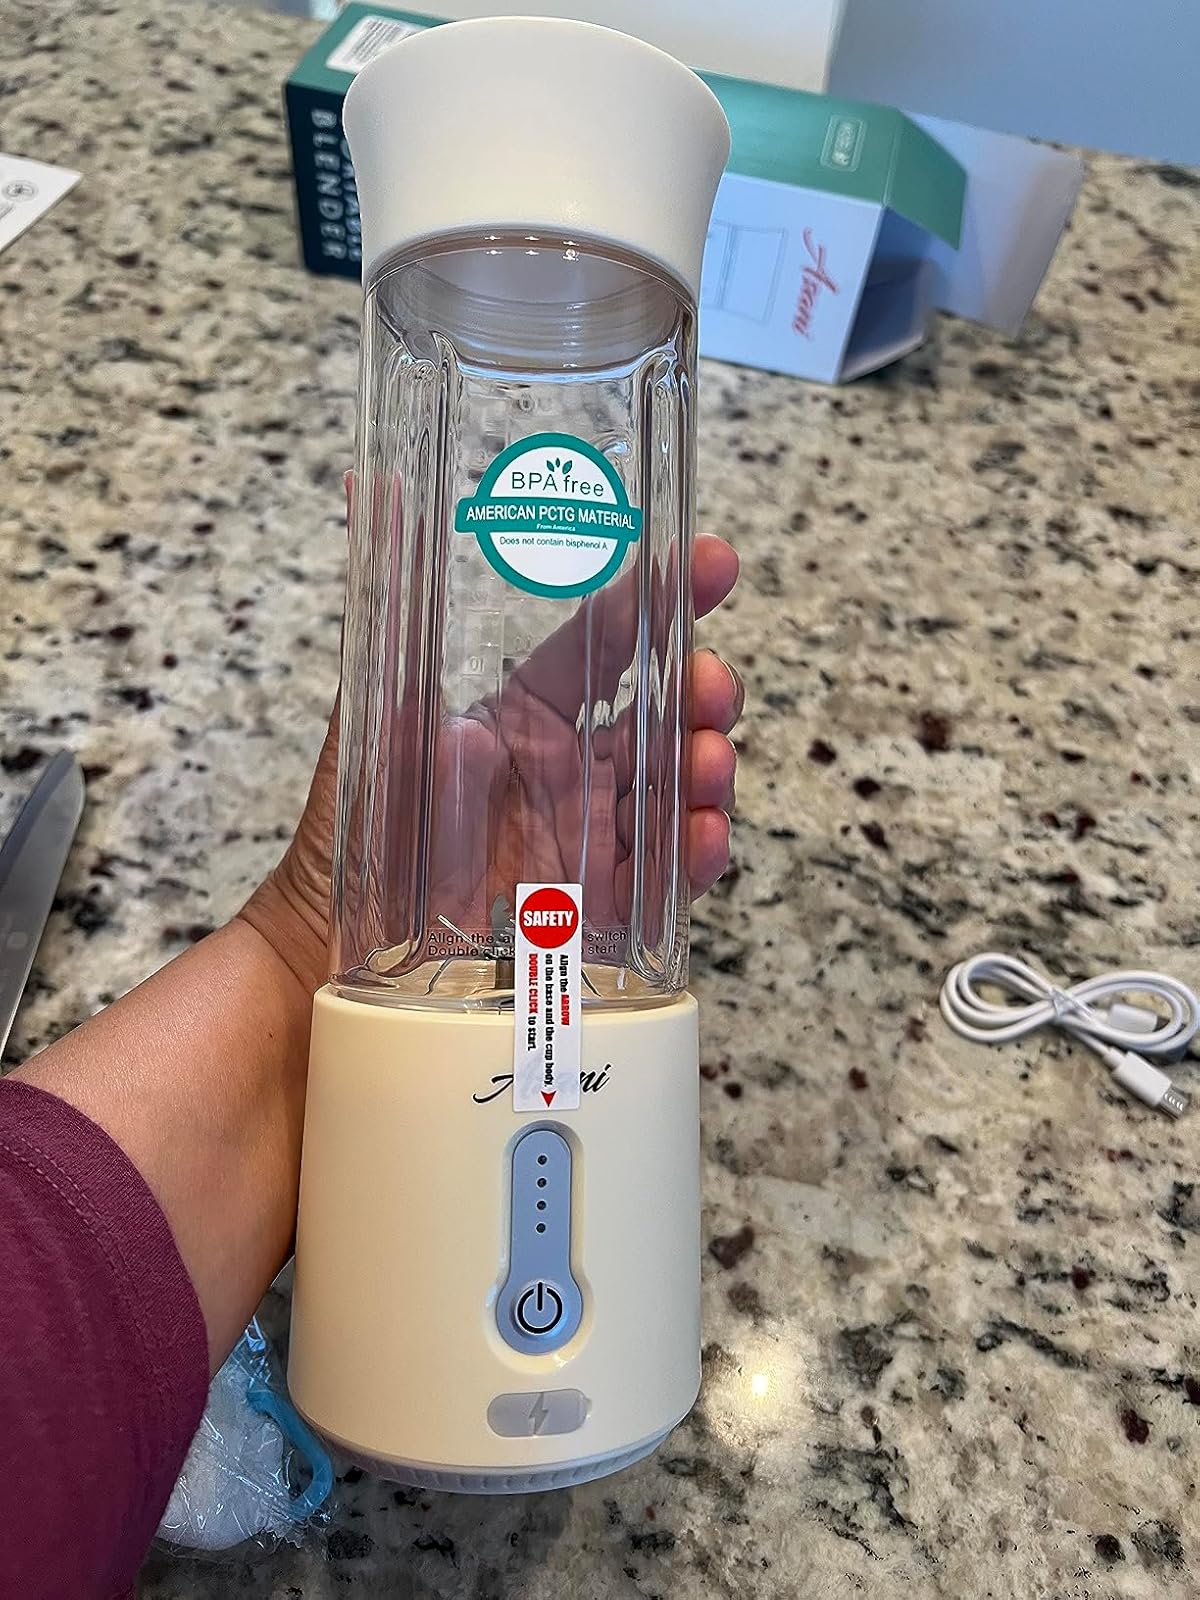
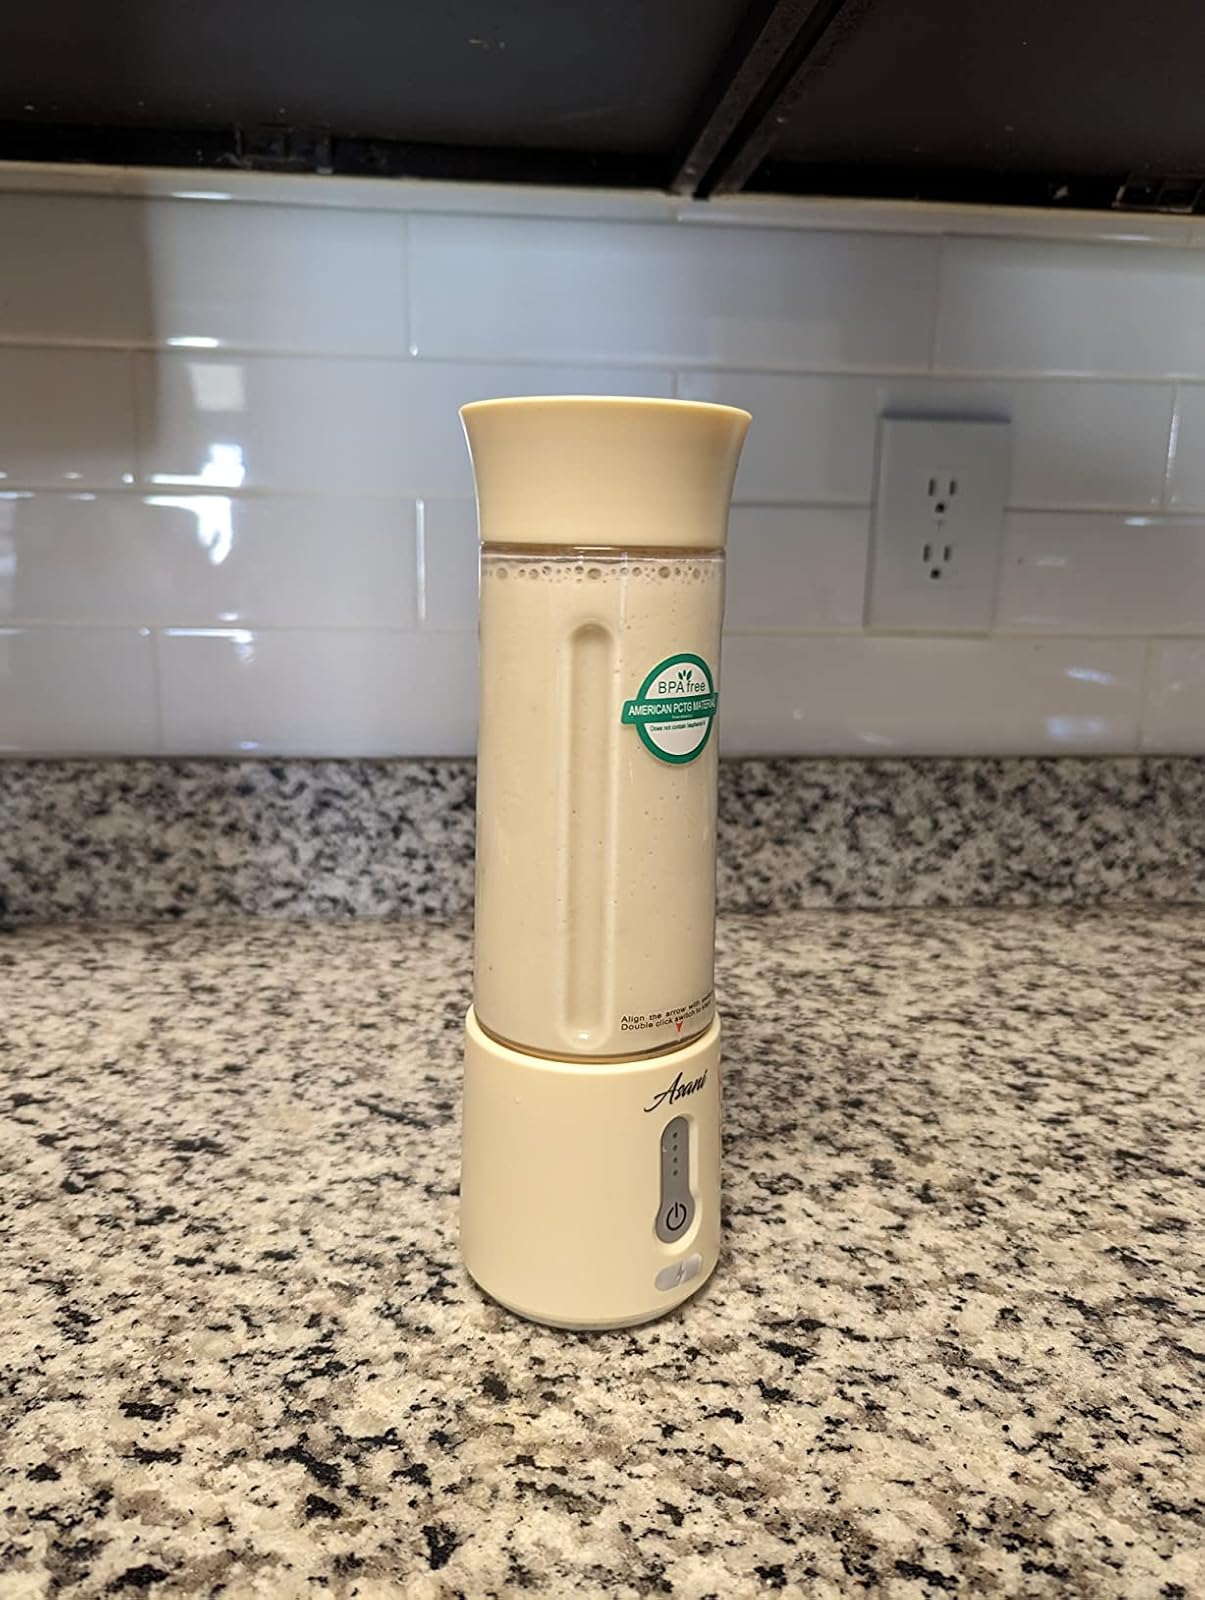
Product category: items_blender
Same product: yes